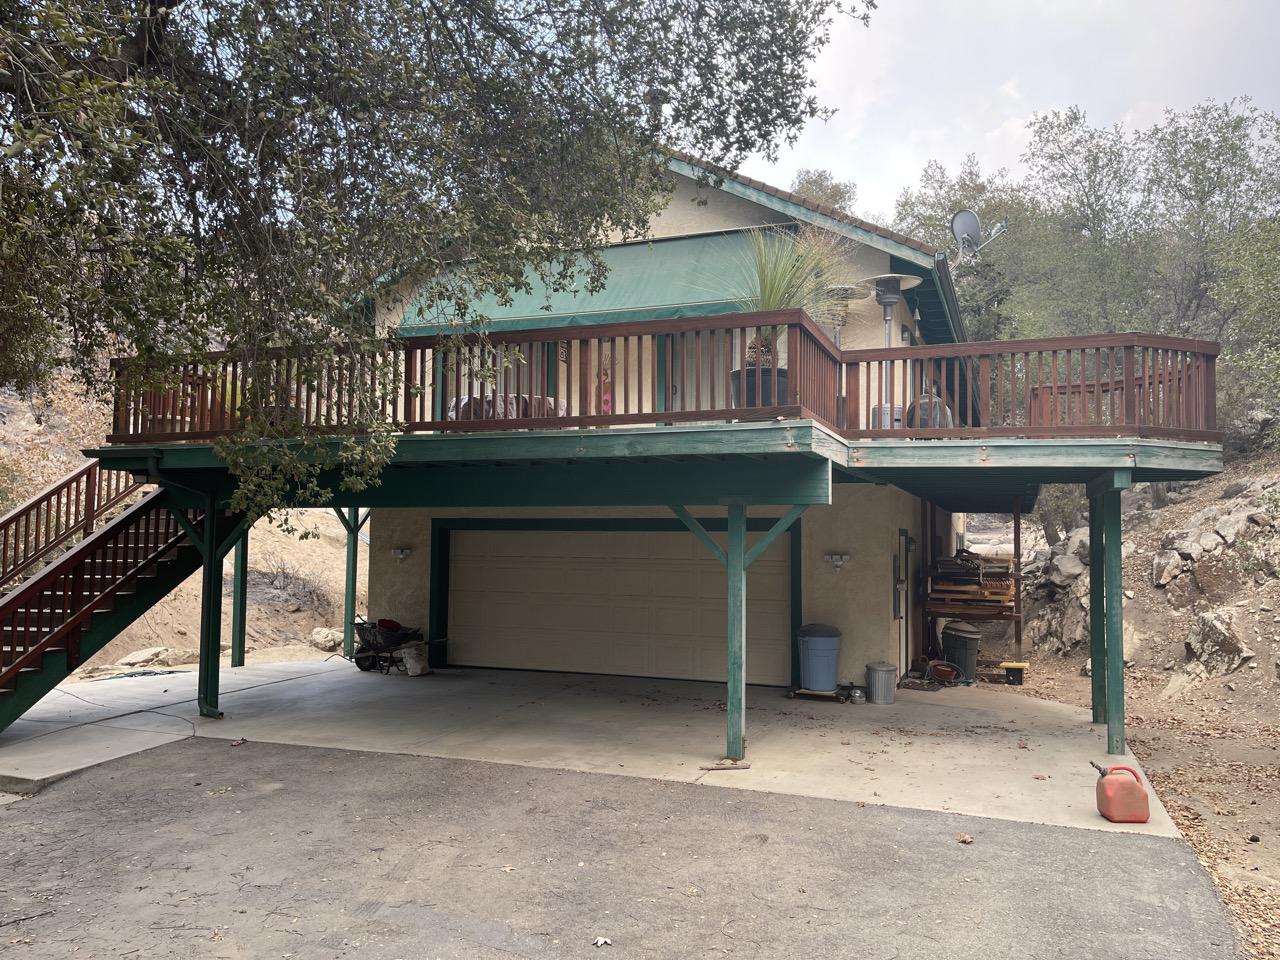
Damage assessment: no_damage